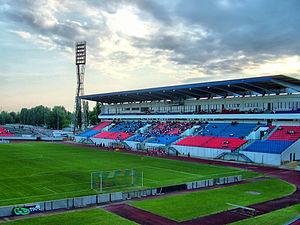
Le Sóstói Stadion est un stade de football hongrois situé à Székesfehérvár, d'une capacité de 14 300 places. Il s'agit du plus grand stade du comitat de Fejér et du domicile du Videoton FC. Inauguré en 1967, le stade a connu sa plus grande affluence en 1985 mais a aussi provisoirement accueilli les matchs du Gázszer FC, un club de la commune d'Agárd. Le Puskás Akadémia FC a également évolué dans ce stade jusqu'à l'inauguration du Pancho Aréna de Felcsút.